Richard Gasquet

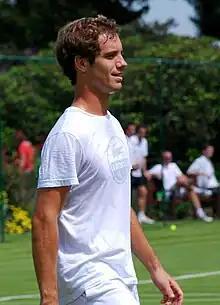
Gasquet at the 2011 Boodles Challenge

Gasquet began 2011 at the Chennai Open, losing to Björn Phau. He then headed to Australia to play in the Medibank International Sydney, losing to Viktor Troicki. Afterwards he played in the Australian Open, losing in the third round to Tomáš Berdych. He then competed at the Zagreb Indoors, where he reached the quarterfinals after a bye and the withdrawal of Arnaud Clément. However, he retired against Michael Berrer, 2–5 down due to a shoulder injury.